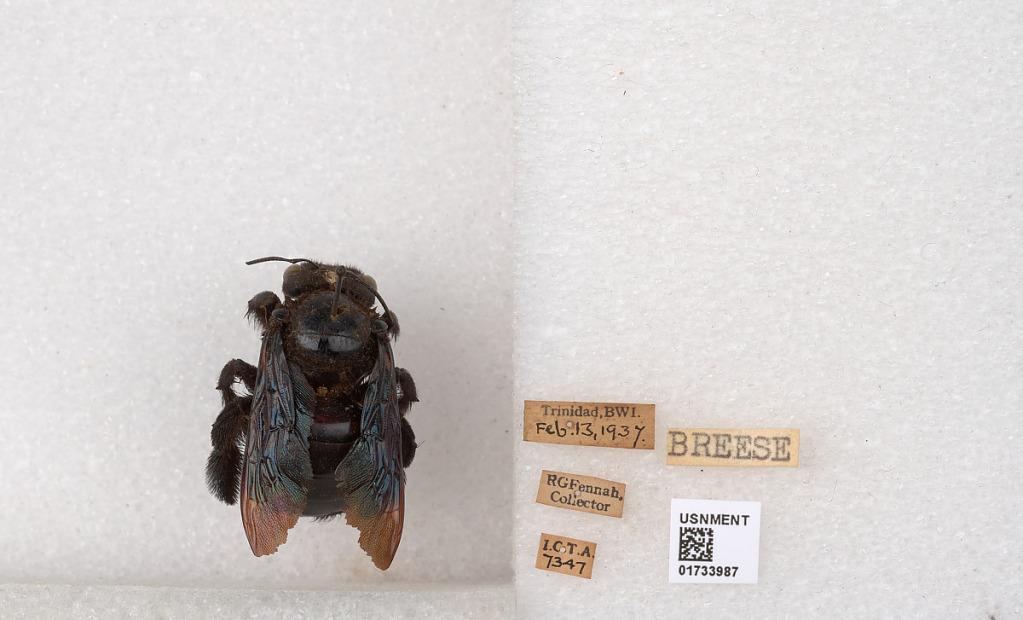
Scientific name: Xylocopa (Neoxylocopa) frontalis (Olivier)
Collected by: R. Fennah
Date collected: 1937-2-13
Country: Trinidad and Tobago
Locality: Trinidad, British West Indies